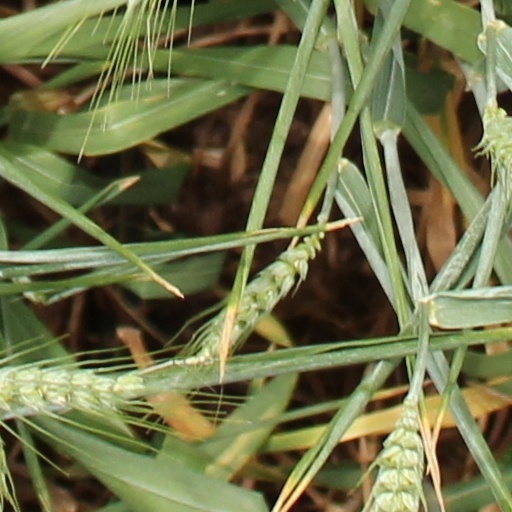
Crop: wheat